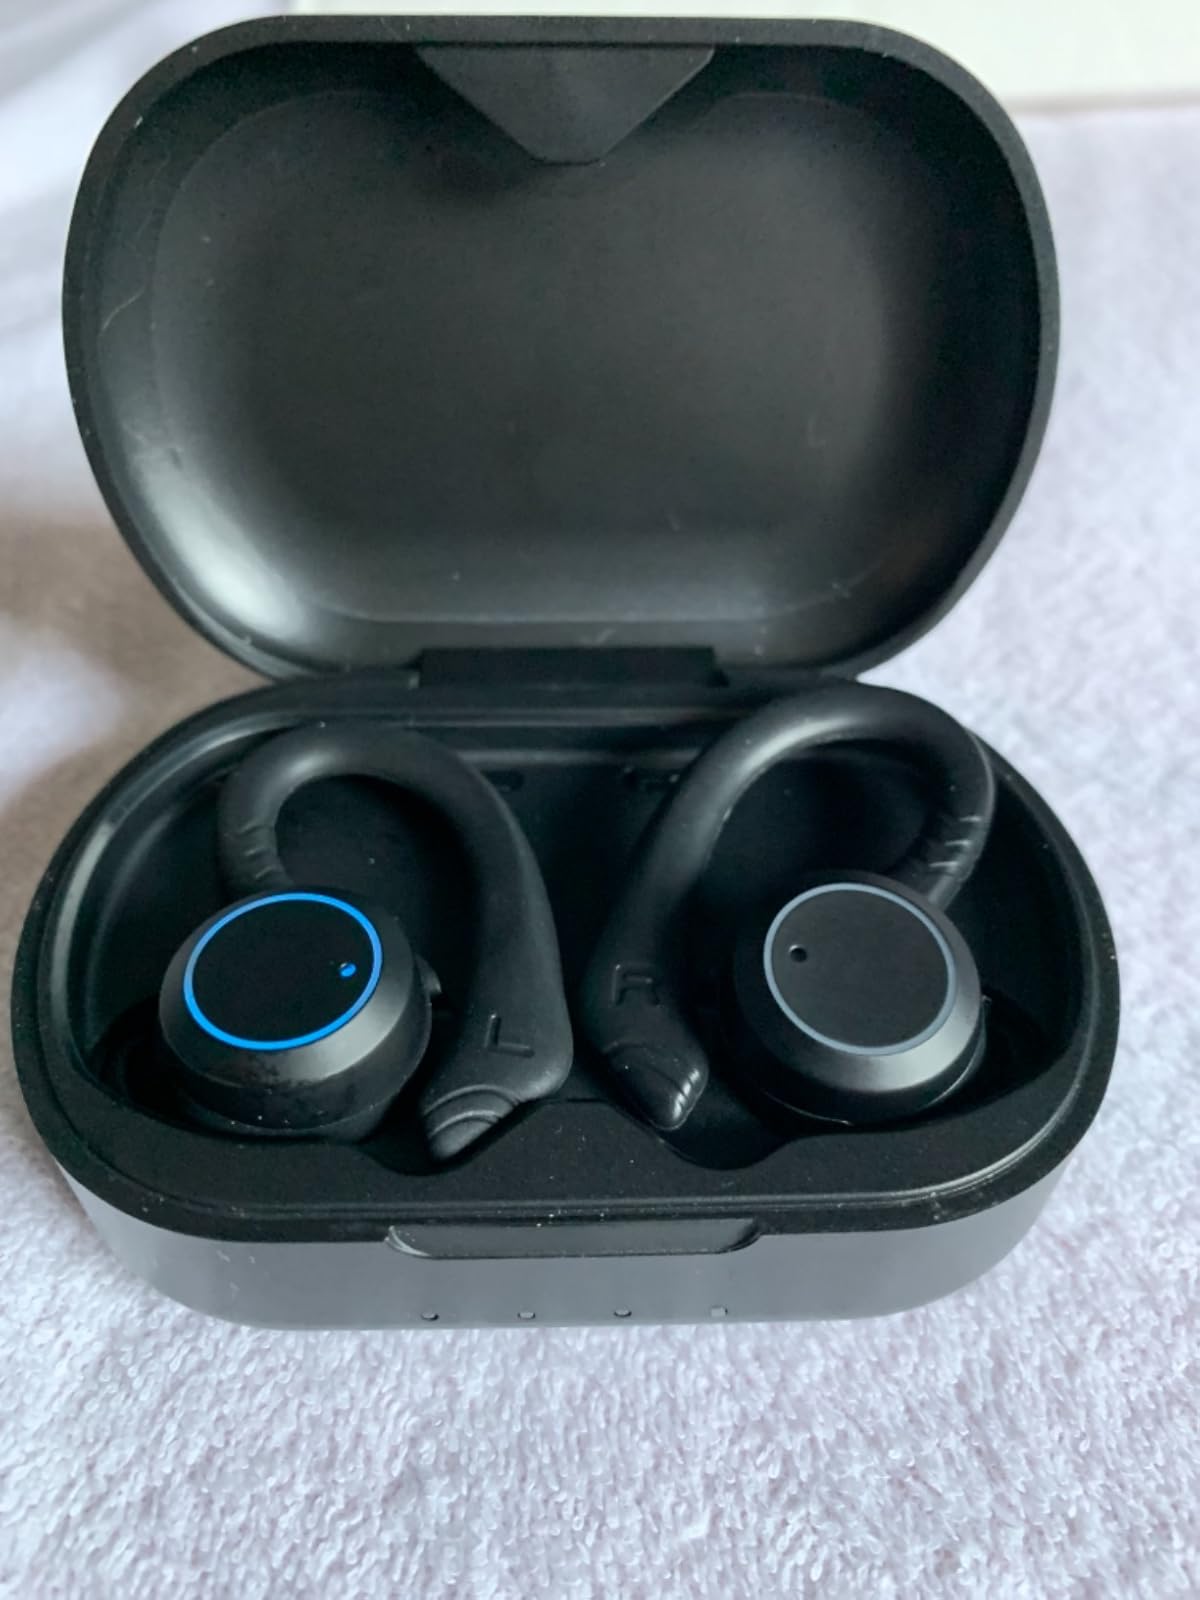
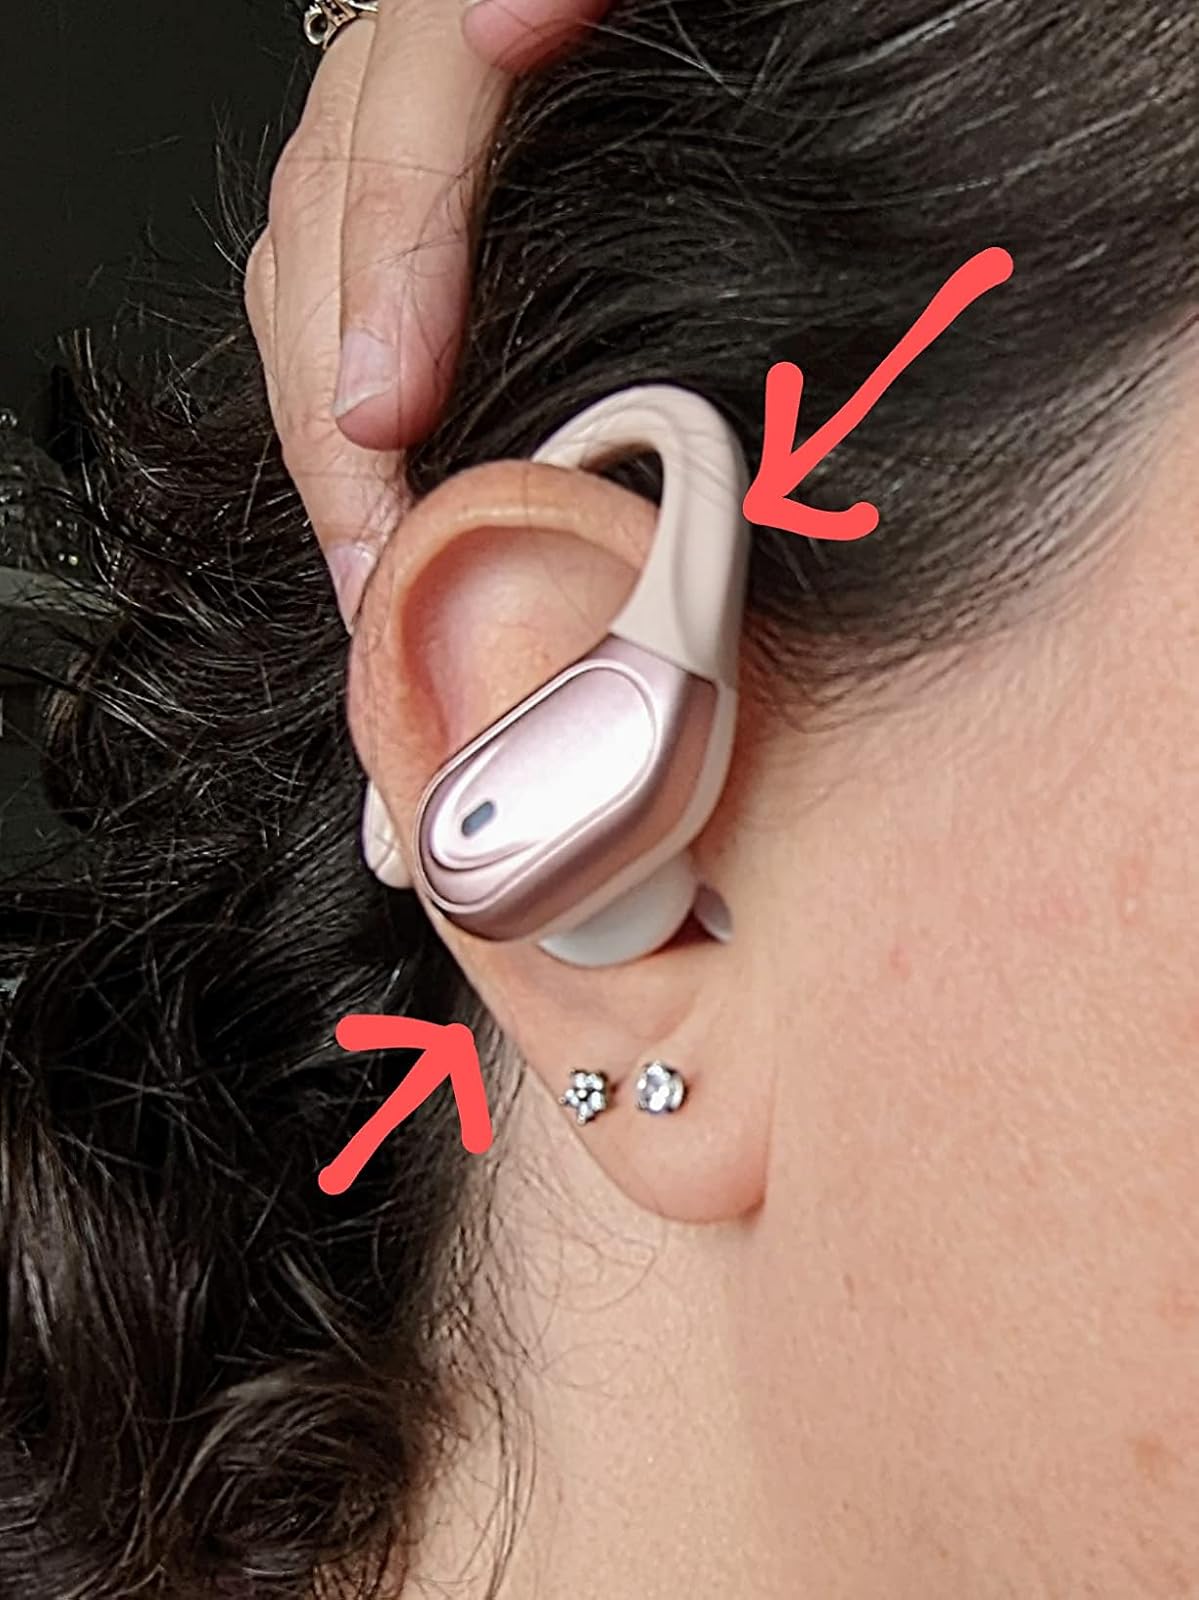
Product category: earbuds
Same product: no